1st Canadian Parachute Battalion

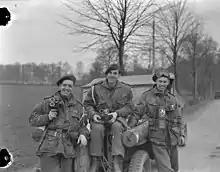
Photographers of the Canadian Army Film and Photo Unit attached to the 1st Canadian Parachute Battalion.

1st Canadian Parachute Battalion was ordered to seize and hold the central area on the western edge of the woods, where there was a main road running north from the Wesel to Emmerich, and to a number of houses. It was believed this area was held by German paratroopers. "C" Company would clear the northern part of the woods near the junction of the roads to Rees and Emmerich. Once this area was secure, "A" Company would advance through the position and seize the houses near the DZ. "B" Company would clear the South-Western part of the woods and secure the battalion's flank. Despite some of the paratroopers being dropped some distance from their landing zone, the battalion managed to secure its objectives quickly. The battalion lost its commanding officer, Lieutenant-Colonel Jeff Nicklin, who was killed during the initial jump on 24 March 1945. Following the death of Nicklin, the last unit commander was Lieutenant-Colonel G.F. Eadie until the battalion's disbandment.